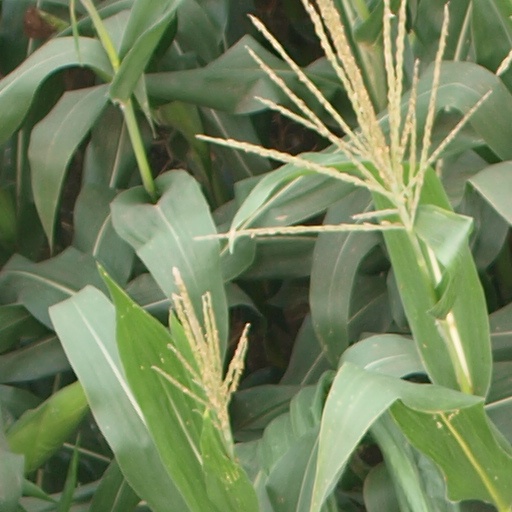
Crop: maize; corn